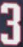
Number: 3